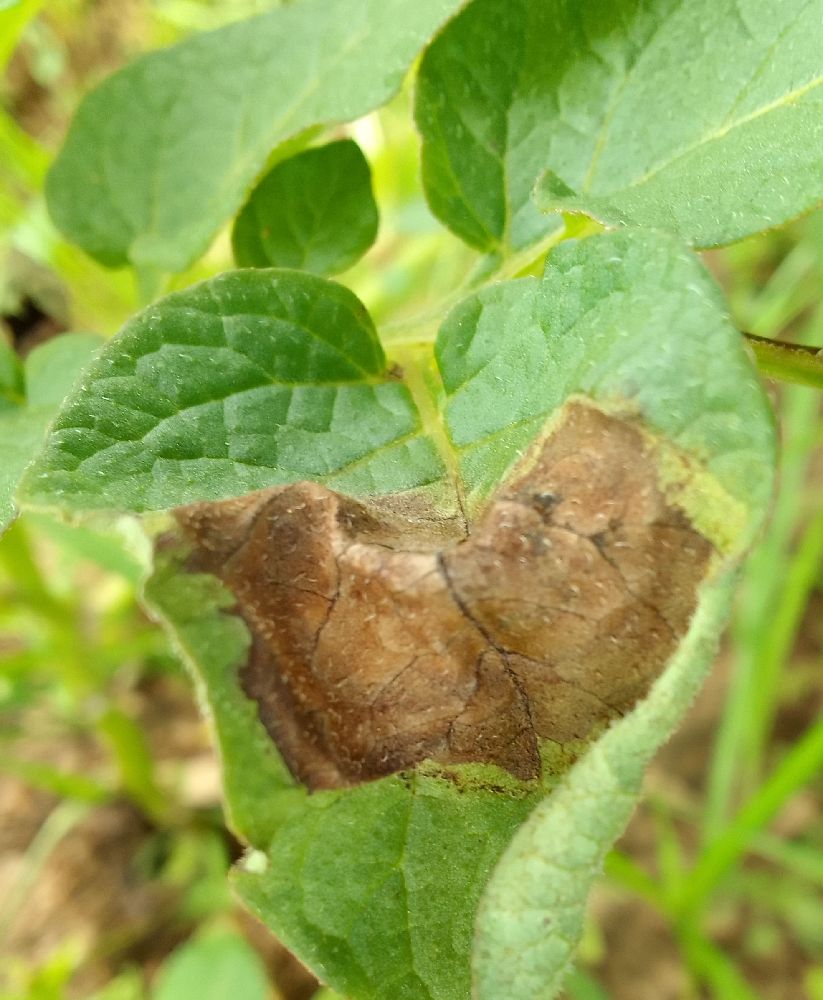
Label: Late blight